Honorable C.N.O.T.E. production discography

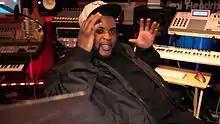
Honorable C.N.O.T.E. in 2013

The following is a discography of production by American record producer Honorable C.N.O.T.E.. He has over 7,000 total album placements.